Britney/Brittany

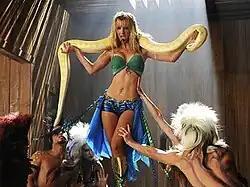

"Britney/Brittany" is the second episode of the second season of the American television series "Glee", and the twenty-fourth episode overall. Written and directed by series creator Ryan Murphy, it premiered on the Fox network on September 28, 2010, and pays tribute to Britney Spears. Glee club member Brittany S. Pierce (Heather Morris) experiences an anesthesia-induced hallucination in which she recreates iconic Spears moments, and comes to self-realization, and several club members follow suit. Co-captains Rachel (Lea Michele) and Finn (Cory Monteith) experience difficulties in their relationship, and club director Will Schuester (Matthew Morrison) becomes jealous of guidance counselor Emma Pillsbury's (Jayma Mays) new boyfriend, Dr. Carl Howell (John Stamos).